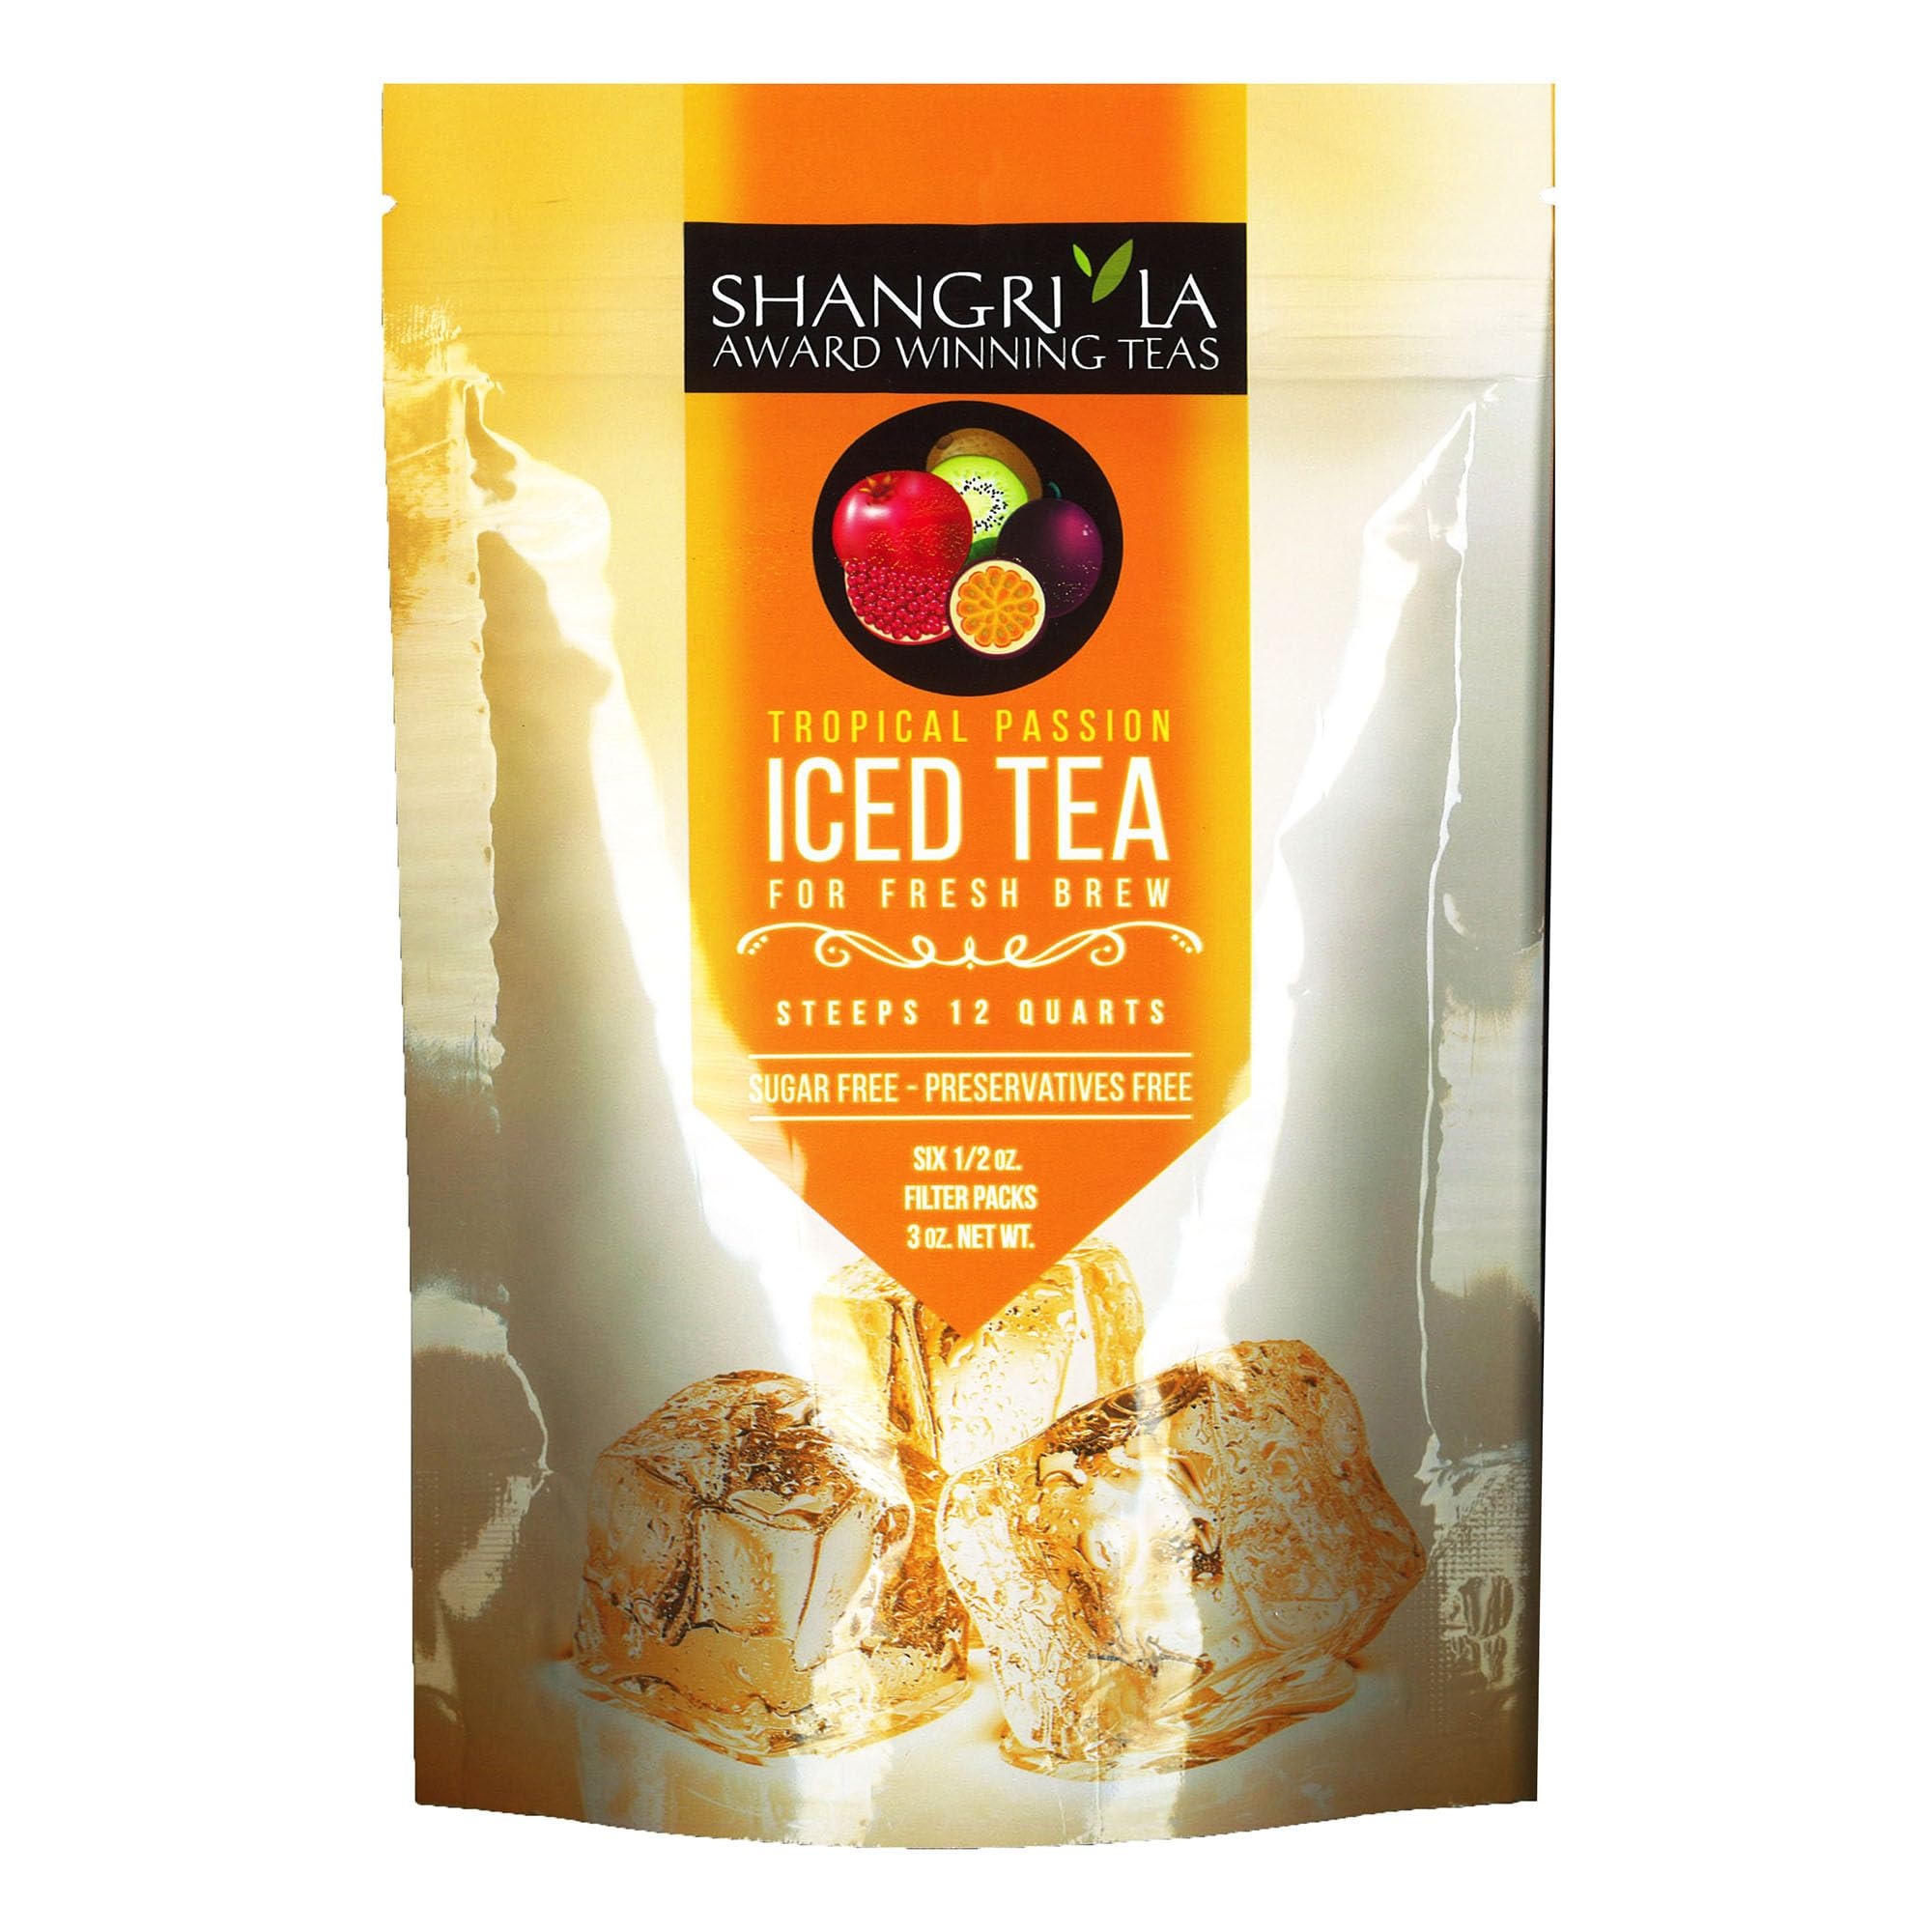
Item Name: Shangri-La Tea Company Iced Tea Bags, Tropical Passion, Unsweetened and All Natural, Brews 2 Quarts Per Tea Bag, (6 Count) (5051)
Bullet Point 1: Refreshing tropical flavor with the healthful benefits of black tea: Our Tropical Passion Iced Tea is infused with the delicious flavors of tropical fruits making it a perfect choice for anyone looking to enjoy a refreshing iced cold drink
Bullet Point 2: Unsweetened and all-natural: Our iced tea is unsweetened and contains only natural ingredients, making it a healthy and guilt-free choice for anyone looking to enjoy a delicious beverage without any added sugars or artificial ingredients.
Bullet Point 3: Convenient and easy-to-use pouches: Our iced tea comes in convenient 1/2 ounce pouches that are easy to use and perfect for on-the-go consumption. Simply add the pouch to boiling water, steep for five minutes, pour over ice and enjoy a refreshing glass of calorie-free goodness
Bullet Point 4: Perfect for tea lovers: If you are a tea lover looking for a refreshing and flavorful iced tea, our Tropical Passion Iced Tea is the perfect choice. Its unique tropical flavor and healthful benefits make it a great alternative to traditional black tea or coffee.
Bullet Point 5: Great for sharing: Our bag of 6 1/2 ounce pouches is perfect for sharing with friends and family. Whether you're having a barbecue, picnic, or just enjoying a lazy afternoon at home, our iced tea is a delicious and refreshing addition to any occasion.
Bullet Point 6: Allergen information: gluten_free
Value: 6.0
Unit: Count

Price: 24.33